Fium'Alto

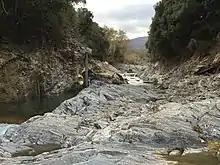
Fium'Alto May 2016

It crosses the communes of Carcheto-Brustico, Casalta, Croce, Ficaja, Monacia-d'Orezza, Penta-di-Casinca, Piano, Piazzole, Piedicroce, Piedipartino, Pie-d'Orezza, Porri, La Porta, Pruno, Rapaggio, Scata, Stazzona, San-Damiano, San-Gavino-d'Ampugnani and Taglio-Isolaccio.